1916 New York Giants season

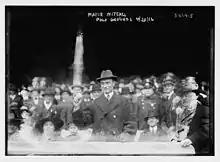
John Purroy Mitchel, the Mayor of New York throwing out the ceremonial first pitch at the Opening Day game of the 1916 New York Giants season at the Polo Grounds on April 20, 1916

The 1916 New York Giants season was the franchise's 34th season. The team finished in fourth place in the National League with an 86–66 record, 7 games behind the Brooklyn Robins. This season introduced a new uniform design.